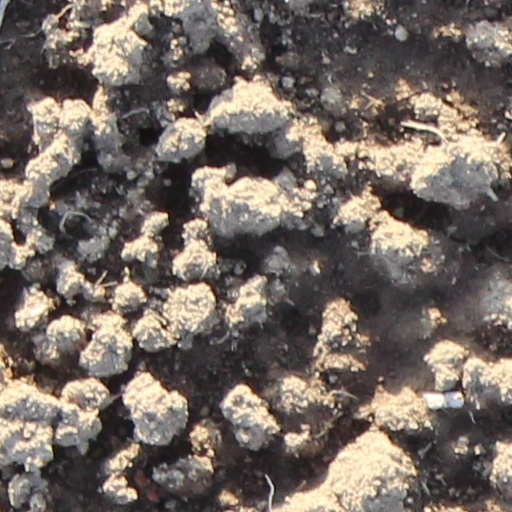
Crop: wheat